Roy Hargrove

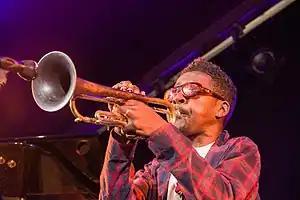
Hargrove in 2018

Roy Anthony Hargrove (October 16, 1969 – November 2, 2018) was an American jazz musician and composer whose principal instruments were the trumpet and flugelhorn. He achieved critical acclaim after winning two Grammy Awards for differing styles of jazz in 1998 and 2002. Hargrove primarily played in the hard bop style for the majority of his albums, but also had a penchant for genre-crossing exploration and collaboration with a variety of hip hop, neo soul, R&B and alternative rock artists. As Hargrove told one reporter, "I've been around all kinds of musicians, and if a cat can play, a cat can play. If it's gospel, funk, R&B, jazz or hip-hop, if it's something that gets in your ear and it's good, that's what matters."